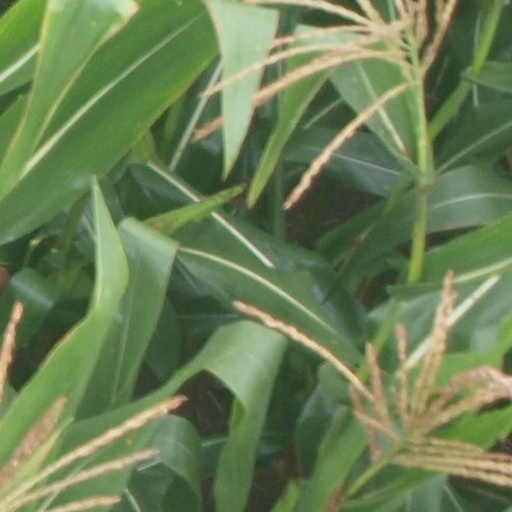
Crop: maize; corn